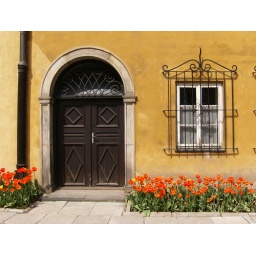
flowers by the door